Hampton, Virginia

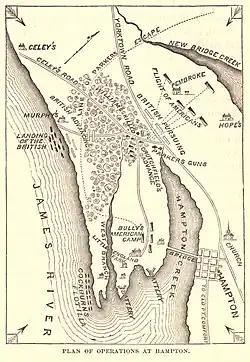
British invade Hampton during the War of 1812

Hampton is an independent city in the Commonwealth of Virginia in the United States. The population was 137,148 as of the 2020 census, making it the seventh-most populous city in Virginia. Hampton is included in the Hampton Roads metropolitan area, the 37th-largest in the United States, with a total population of 1,799,674 in 2020. This area, known as "America's First Region", also includes the independent cities of Chesapeake, Virginia Beach, Newport News, Norfolk, Portsmouth, and Suffolk, as well as other smaller cities, counties, and towns of Hampton Roads.